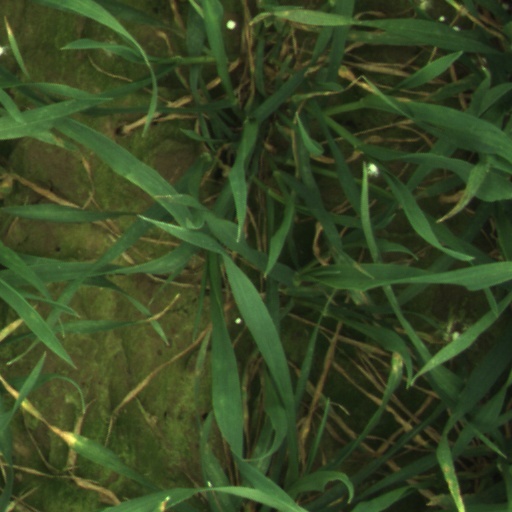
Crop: wheat